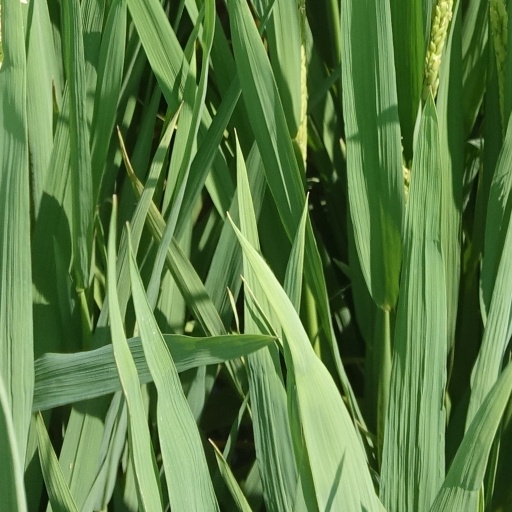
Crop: rice